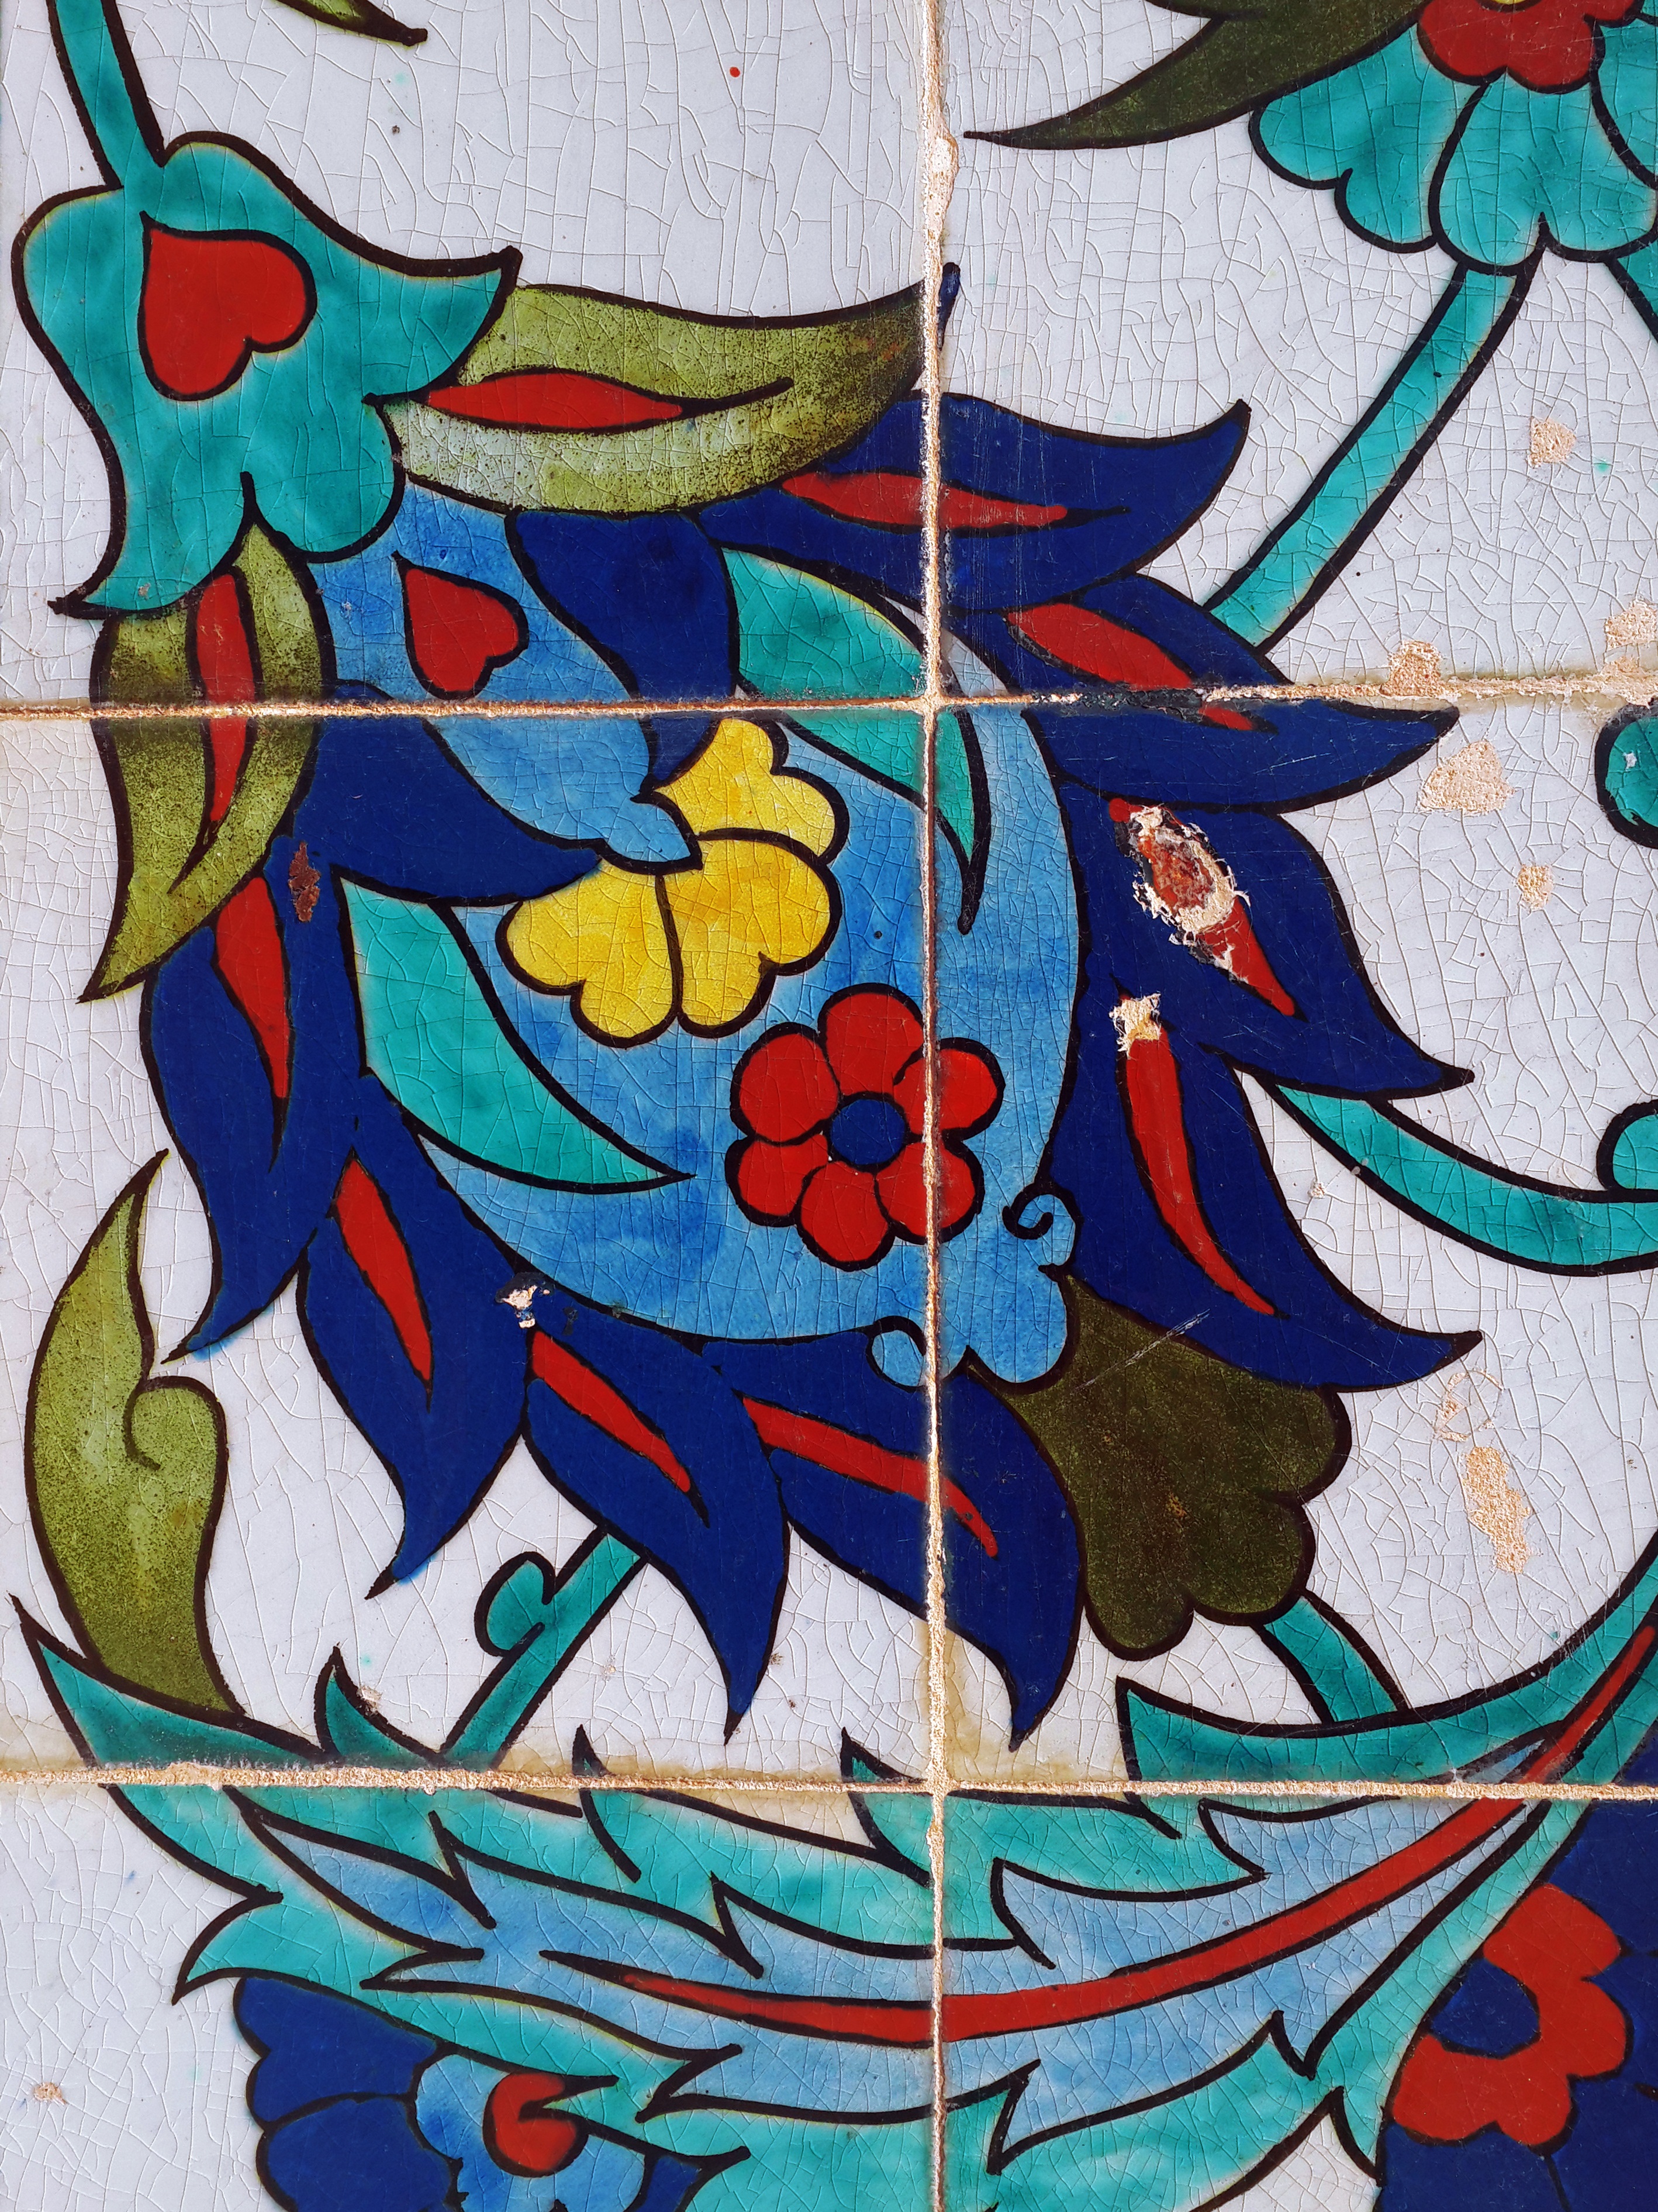
work, architecture, mansion, window, glass, pattern, symbol, stained glass, circle, clock tower, painting, date, art, illustration, turkey, mural, motif, mosque, handmade, ottoman, embroidery, modern art, izmir, psychedelic art